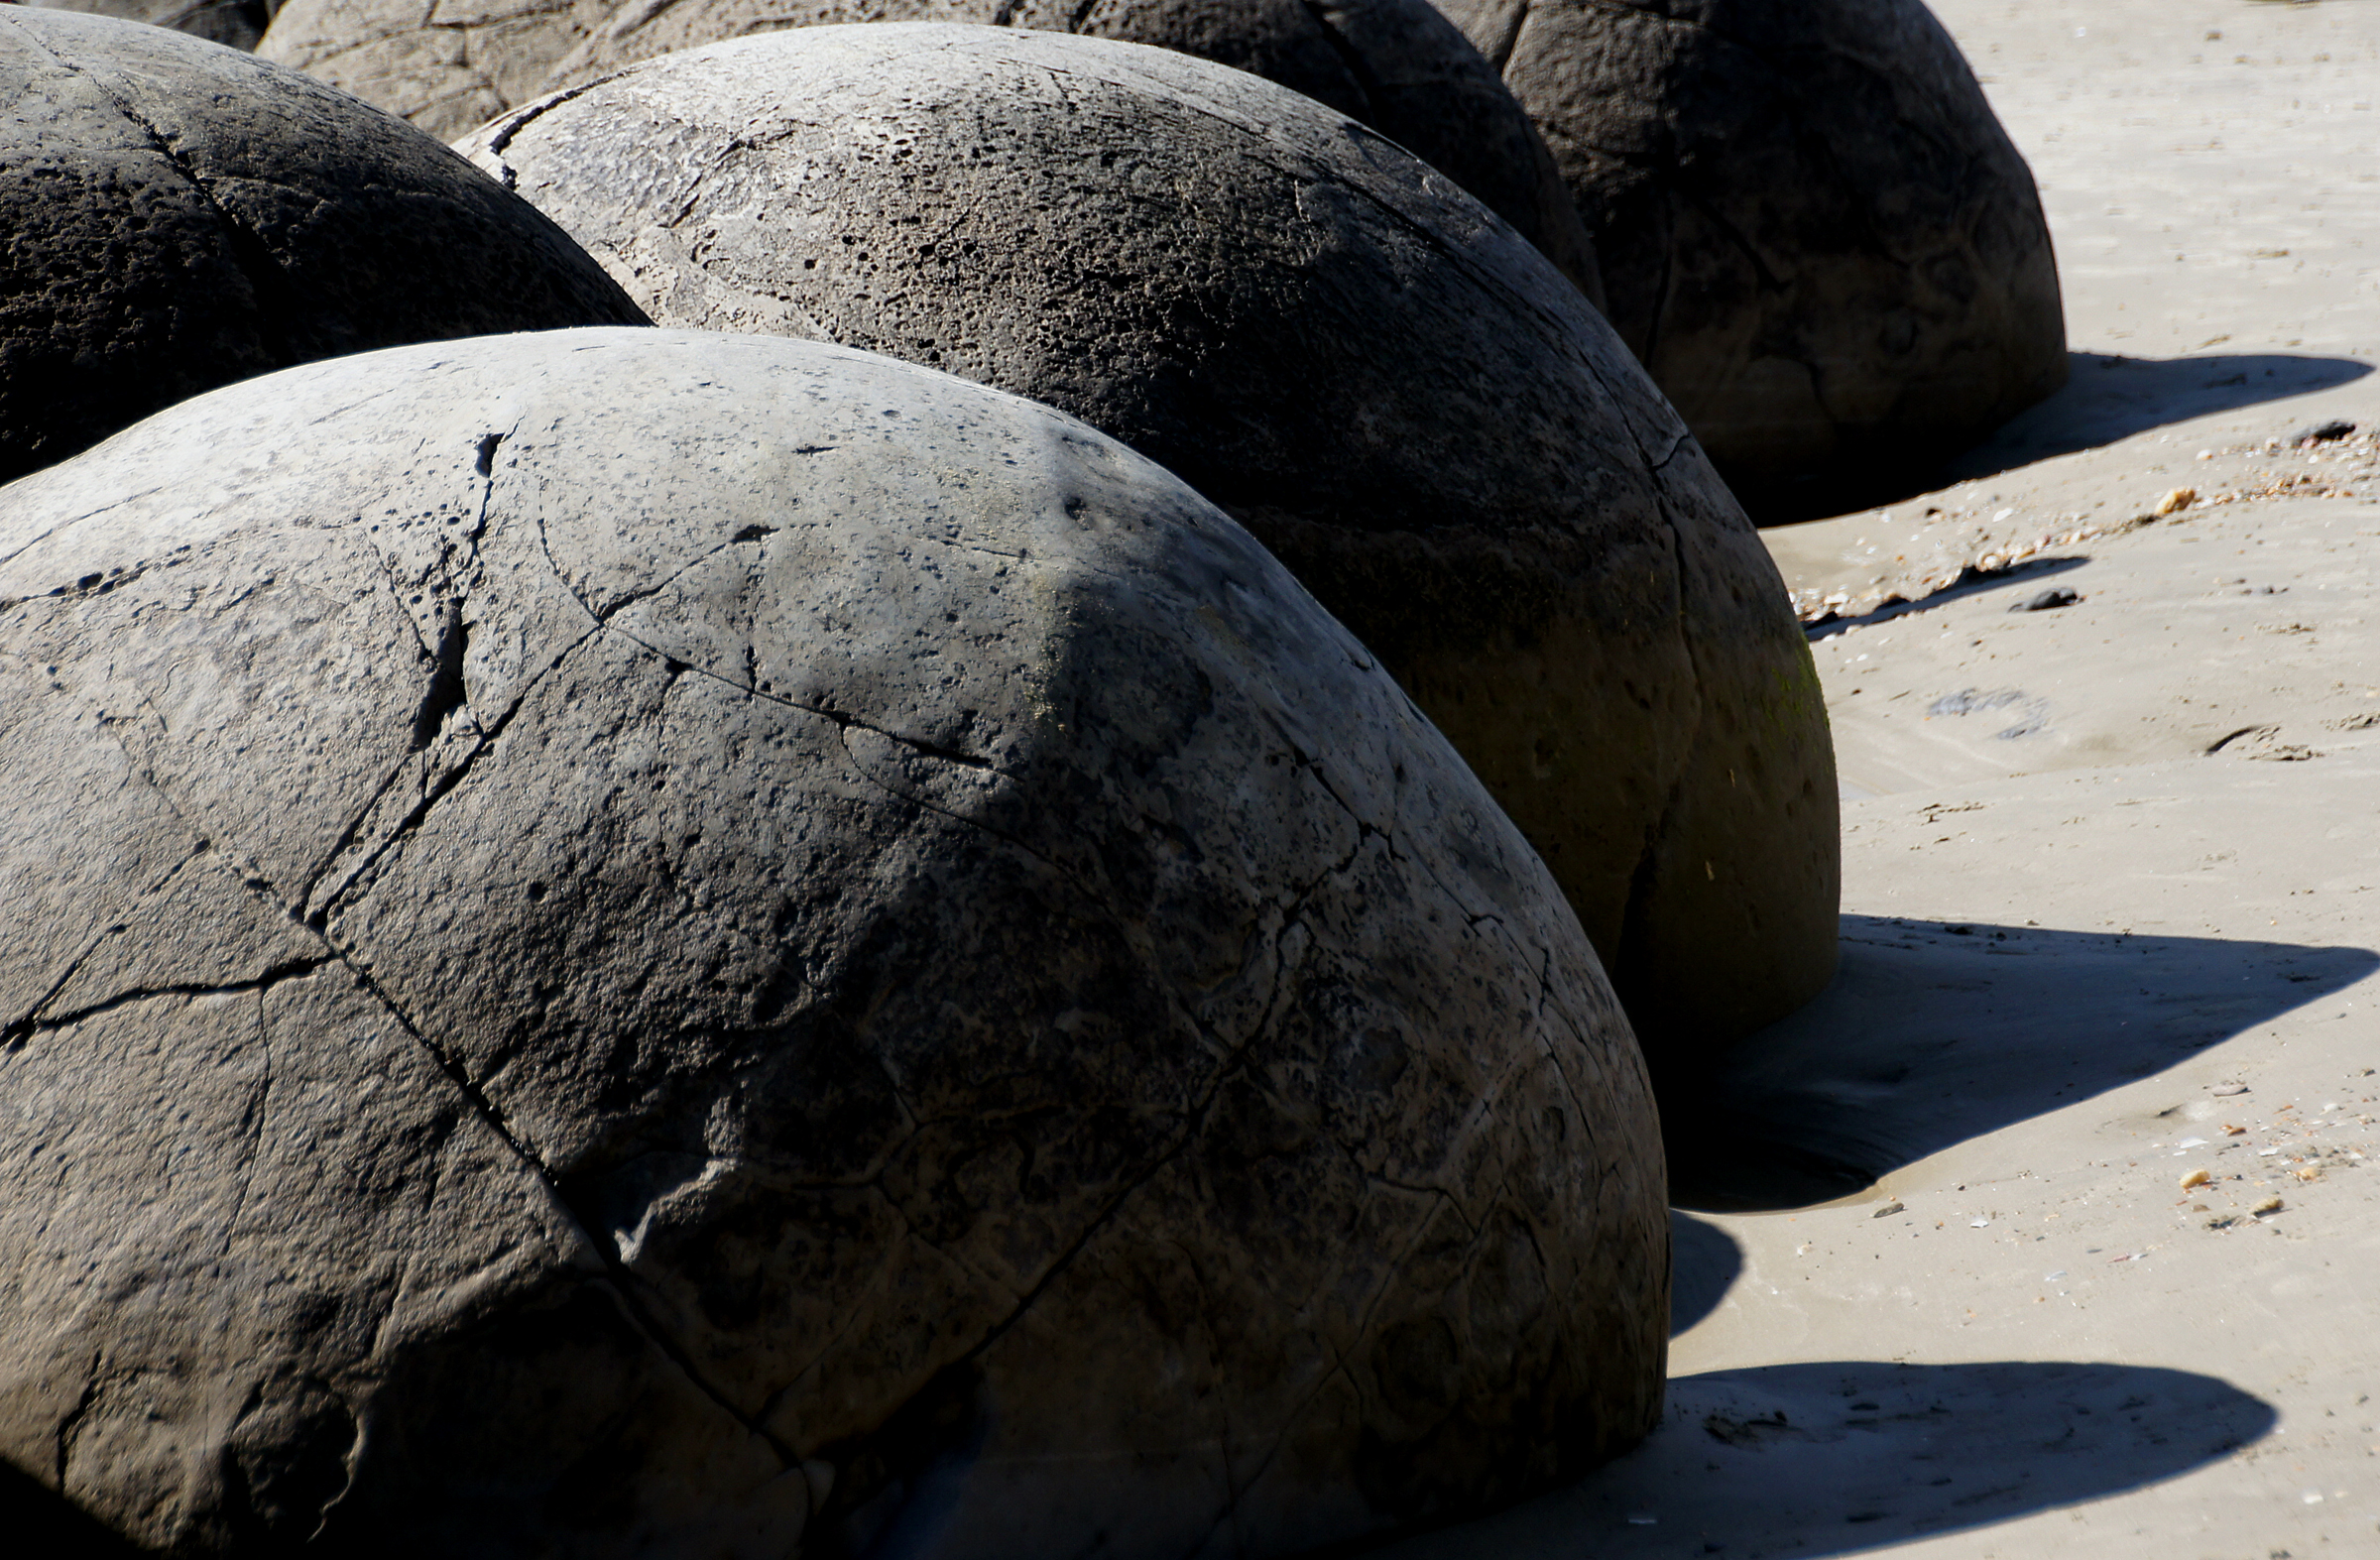
sand, rock, wood, blue, material, sculpture, art, boulder, sphere, carving, shape